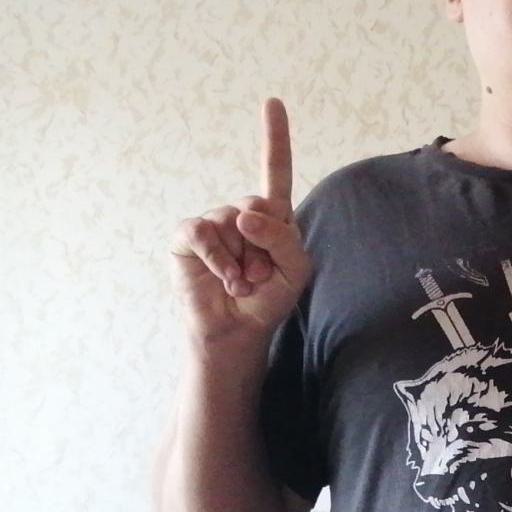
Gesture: one